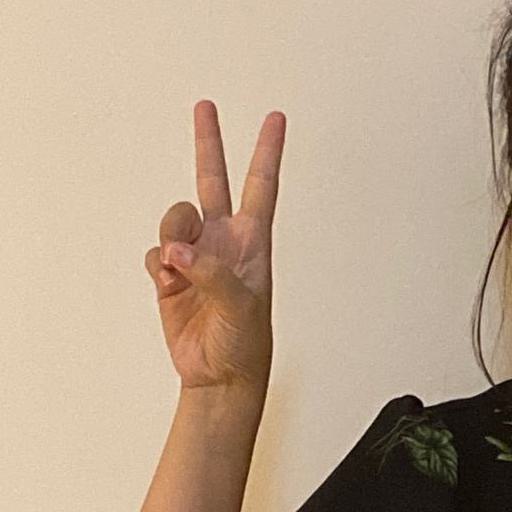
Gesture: peace